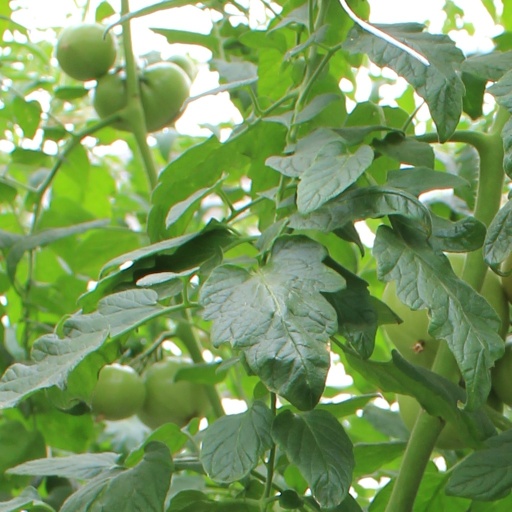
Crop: tomato